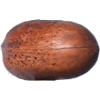
Label: Nut Pecan 1